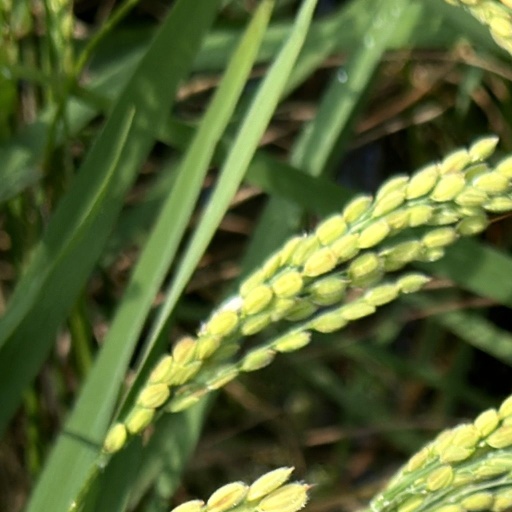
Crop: rice